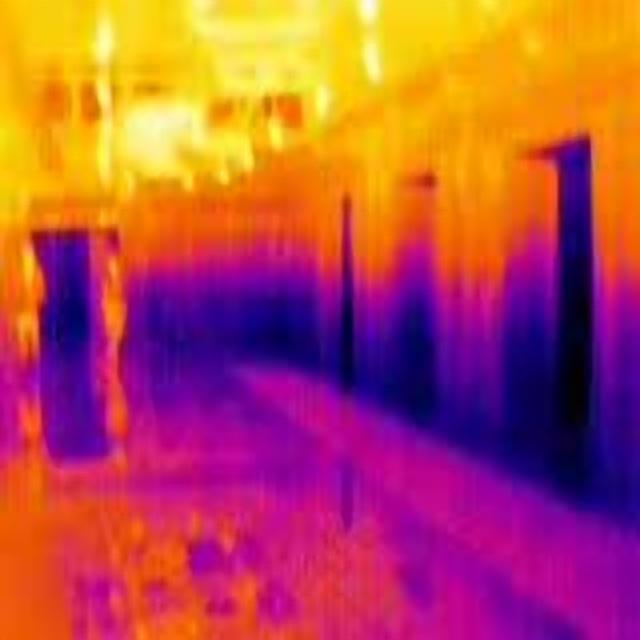
Detected objects:
label: person
label: person